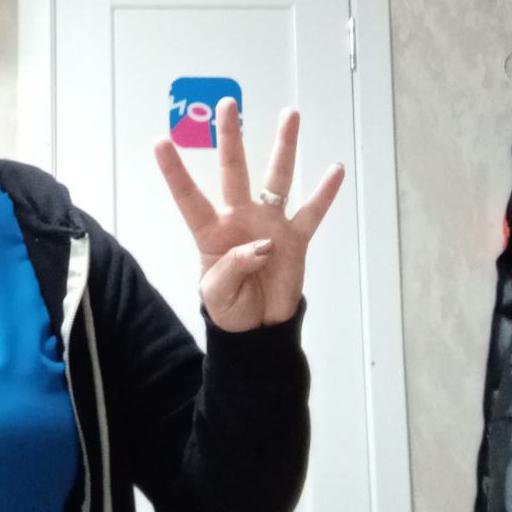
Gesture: four